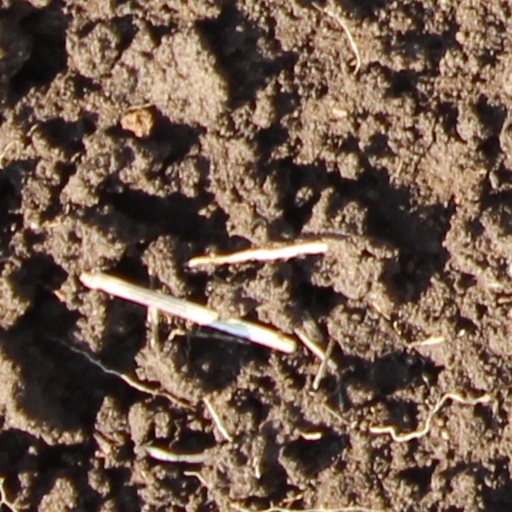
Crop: wheat